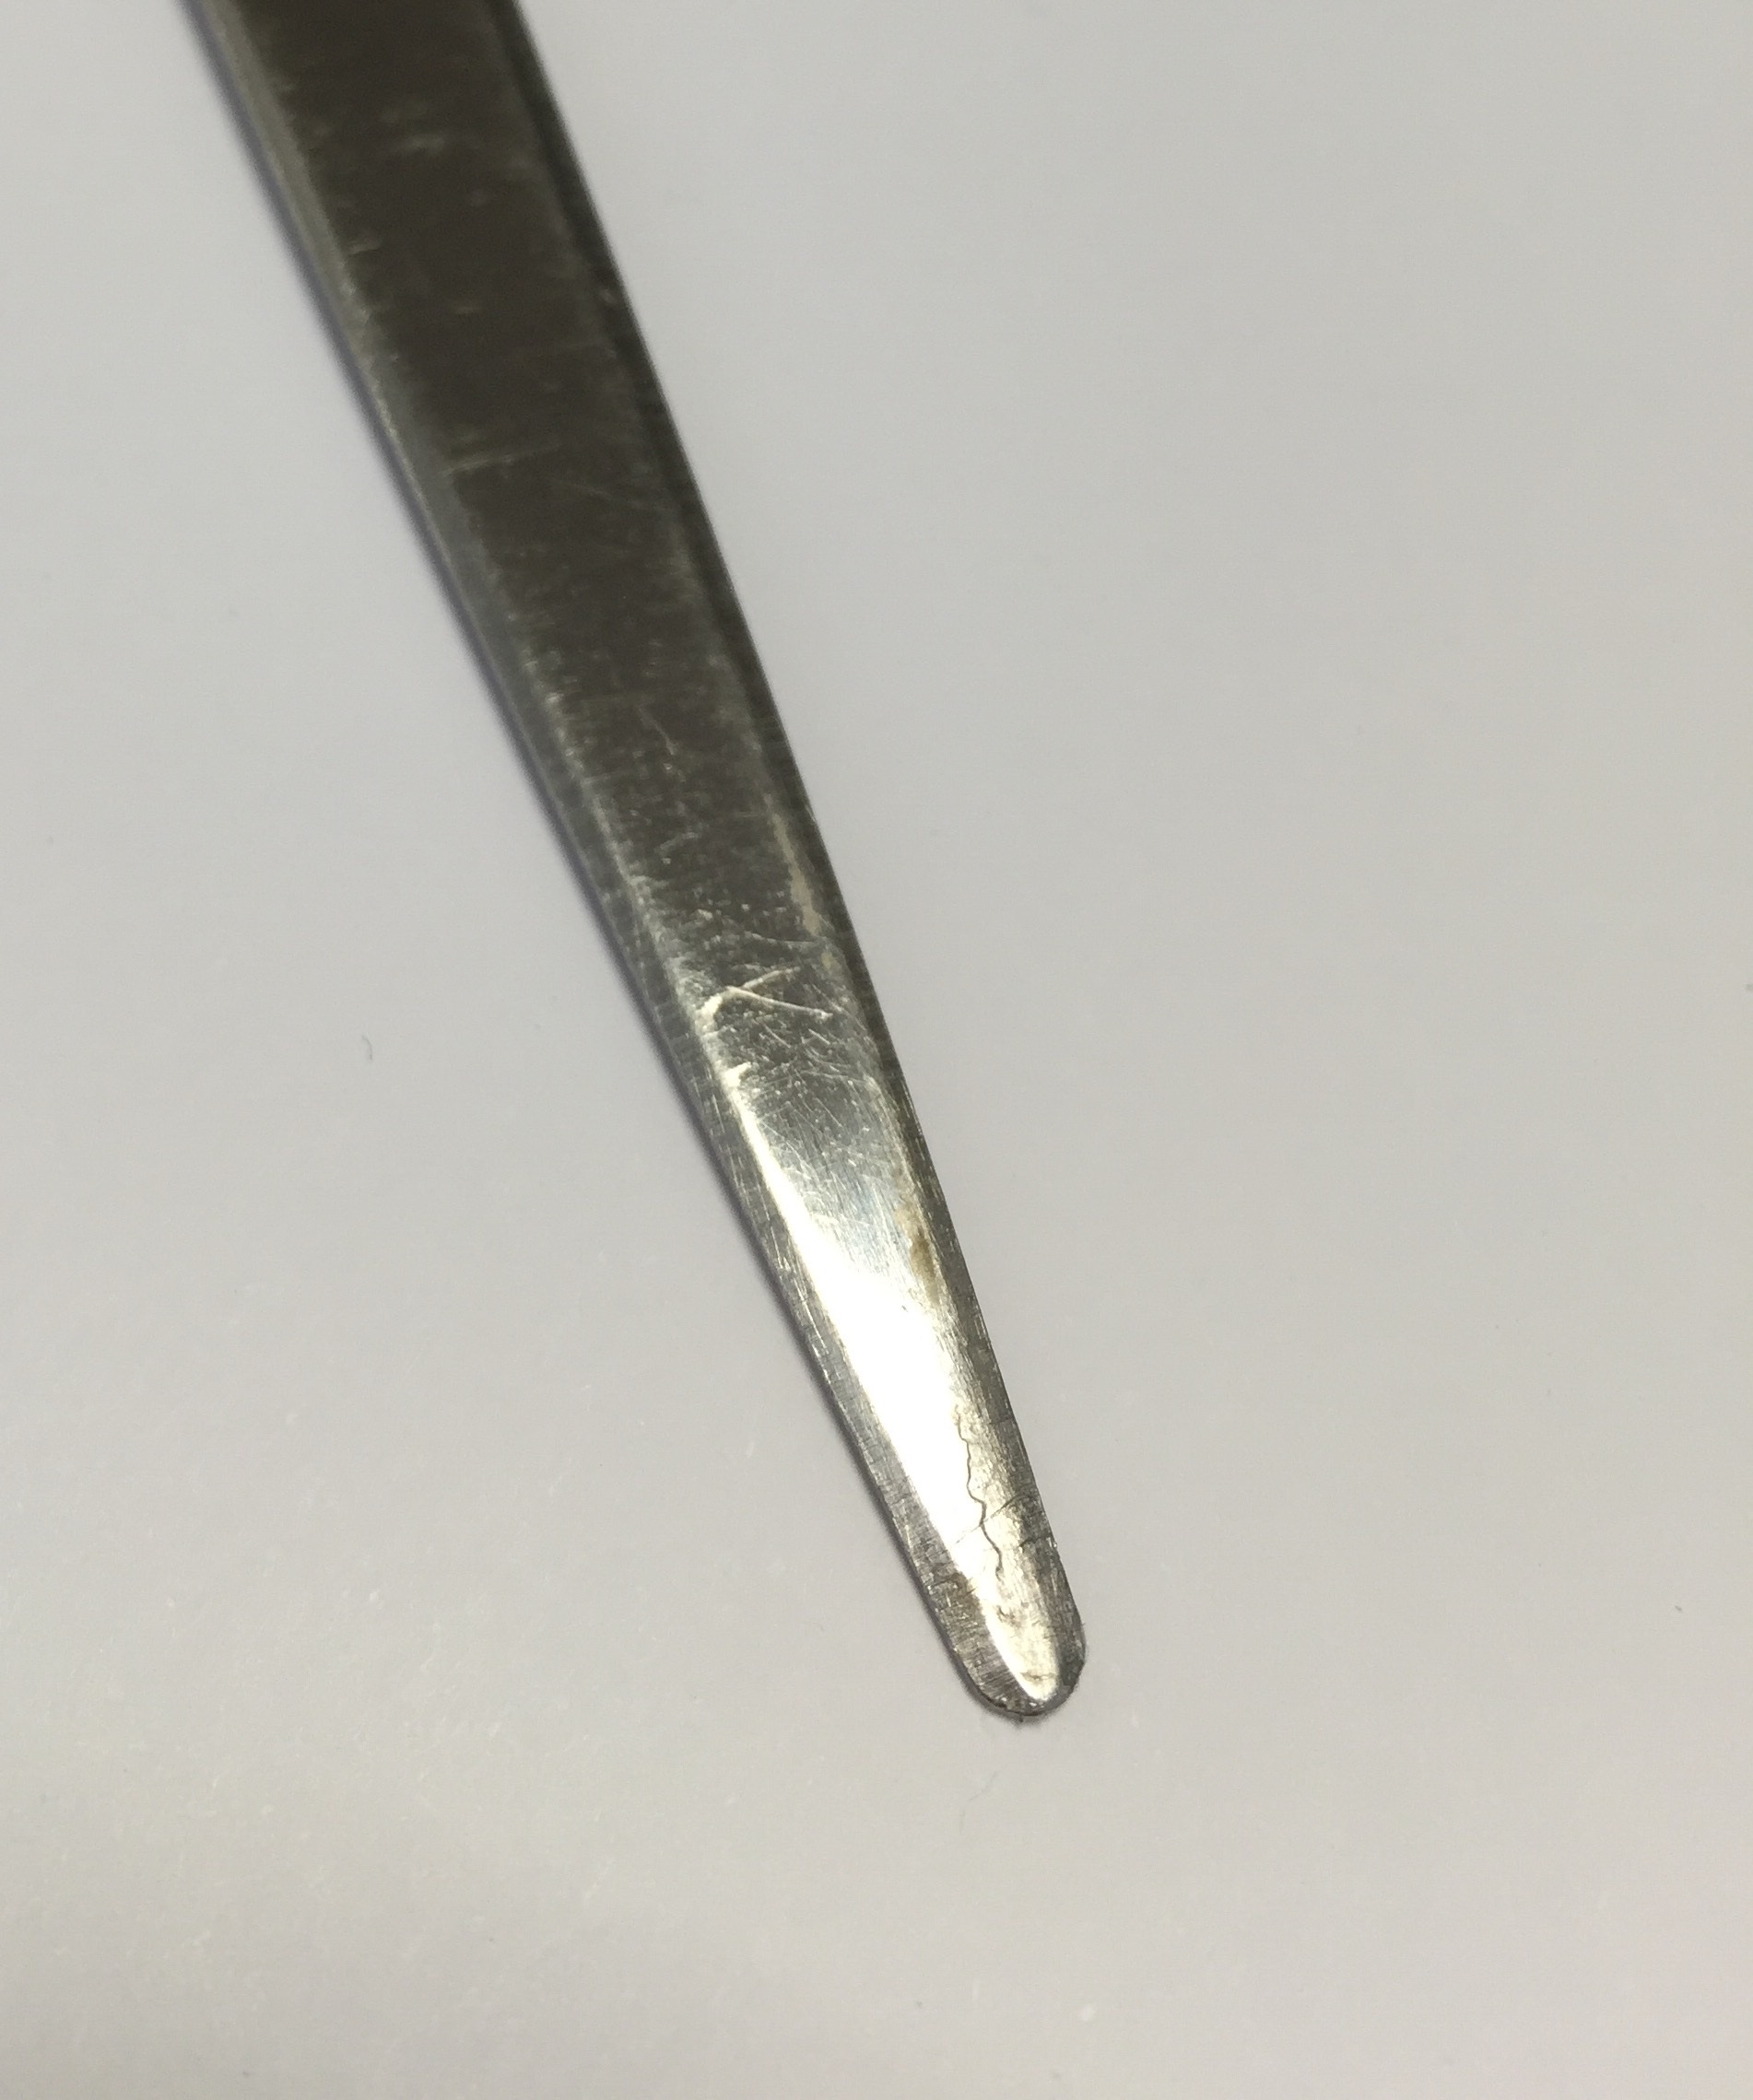
desk, pen, stamp, metal, office, lighting, material, silver, letters, writing tool, paper knife